Ottonian dynasty

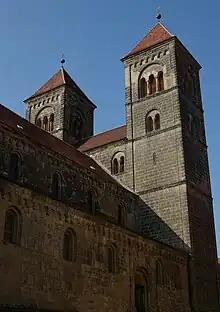
Former collegiate church of St. Servatius in Quedlinburg, founded in 936 by King Otto I, at the request of his mother Queen Matilda, in honor of her late husband, Otto's father, King Henry the Fowler, and as his memorial

Otto I, duke of Saxony upon the death of his father in 936, was elected king within a few weeks. He continued the work of unifying all of the German tribes into a single kingdom, greatly expanding the powers of the king at the expense of the aristocracy. Through strategic marriages and personal appointments, he installed members of his own family in the kingdom's most important duchies. This, however, did not prevent his relatives from entering into civil war: both Otto's brother Duke Henry I of Bavaria and his son Duke Liudolf of Swabia revolted against his rule. Otto was able to suppress their uprisings, in consequence, the various dukes, who had previously been co-equals with the king, were reduced to royal subjects under the king's authority. Otto's decisive victory over the Magyars at the Battle of Lechfeld in 955 ended the threat of Hungarian invasions and secured his hold over his kingdom.